Saul B. Newton

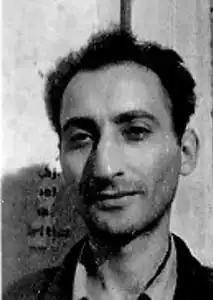
Saul Newton, ca.1936

Saul B. Newton (June 25, 1906 – December 21, 1991) was a controversial psychotherapist who led an unorthodox therapy group in New York City. It had no formal name, but outsiders referred to members as "Sullivanians" or "The Fourth Wall."